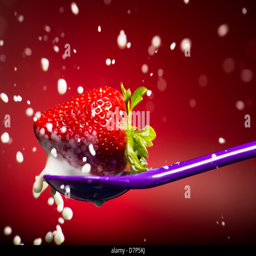
strawberry on the purple spoon and milk splash .